Heath Ledger

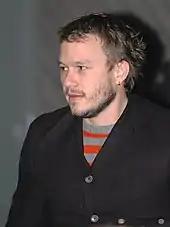
Ledger at the 56th Berlin International Film Festival in February 2006

Ledger was an avid chess player, and had participated in tournaments when he was young. As an adult, he often played with other chess enthusiasts at Washington Square Park in Manhattan. He was a fan of West Coast Eagles, an Australian rules football team that competes in the Australian Football League (AFL) and is based in his hometown of Perth.